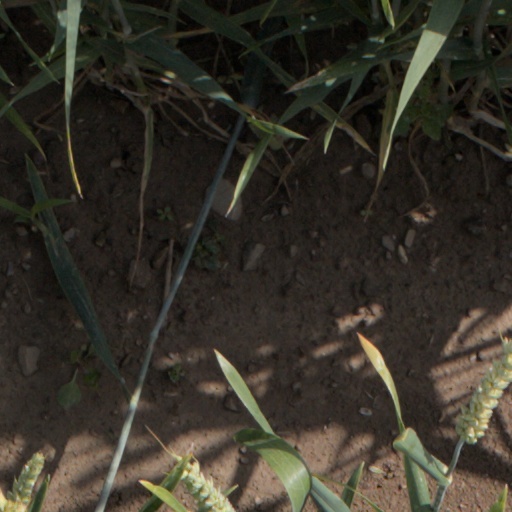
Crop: wheat